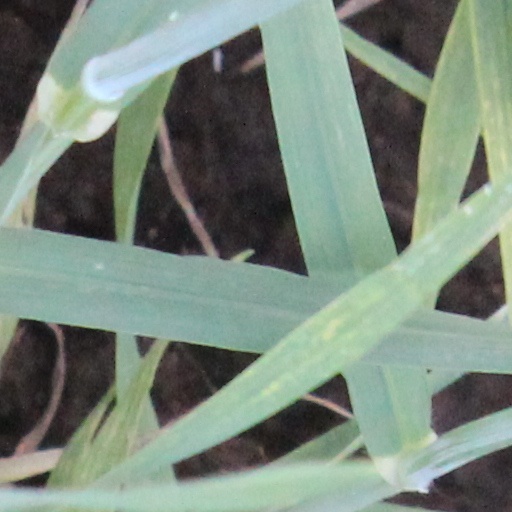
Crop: wheat